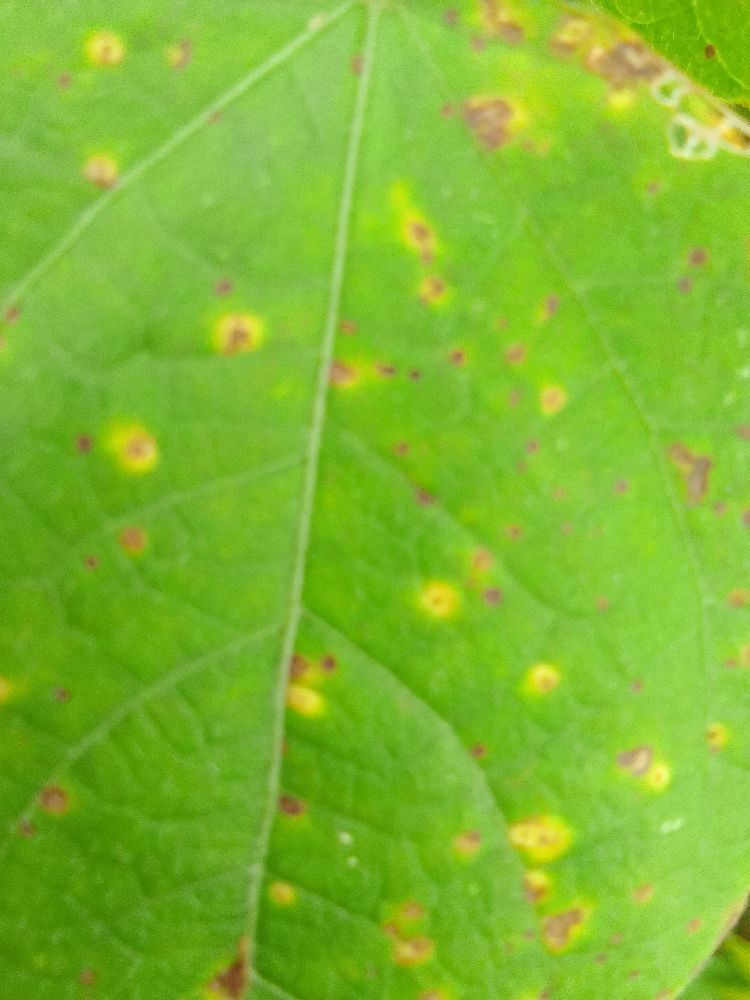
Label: rust